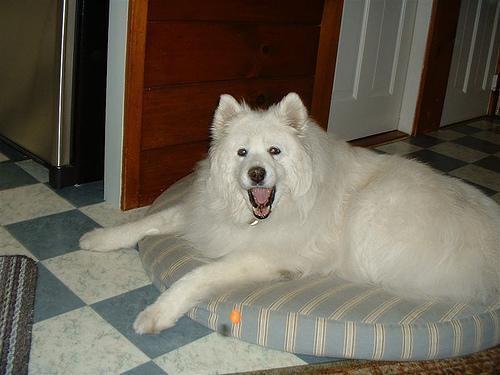
Samoyed